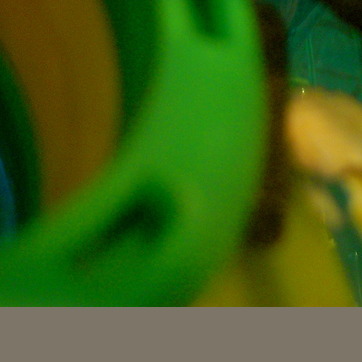
Material: plastic